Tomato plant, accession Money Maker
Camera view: vertical (180 deg); turntable rotation: 0 degrees
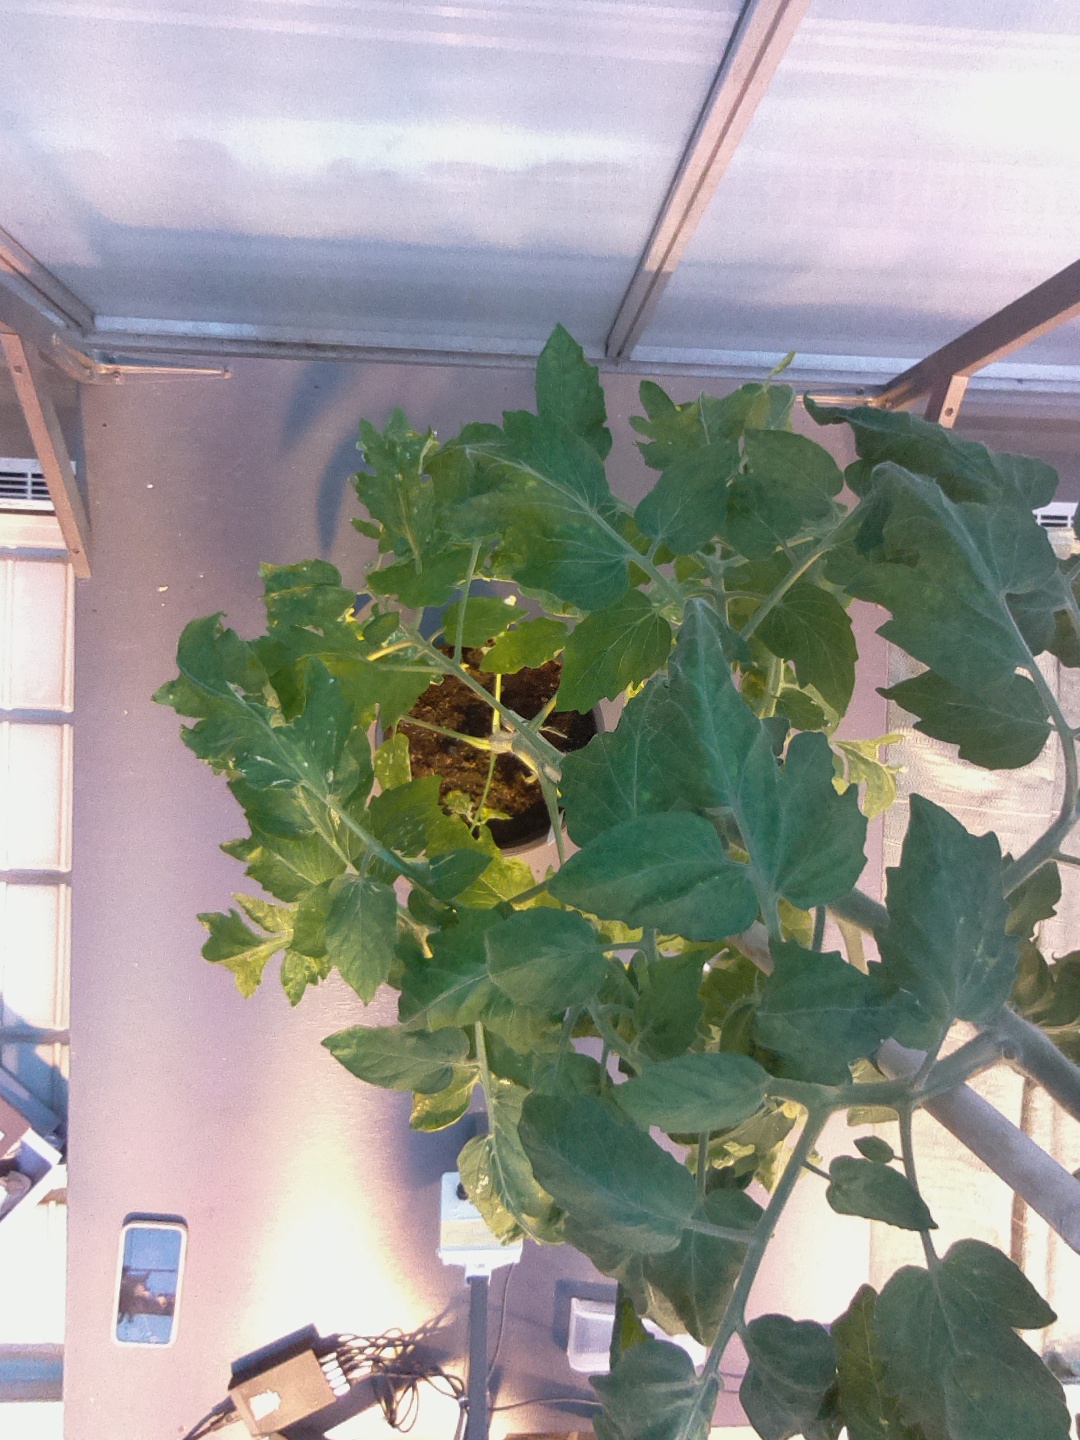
BBCH growth stage 67: Full flowering, 70%-80% of flowers open, more petals falling